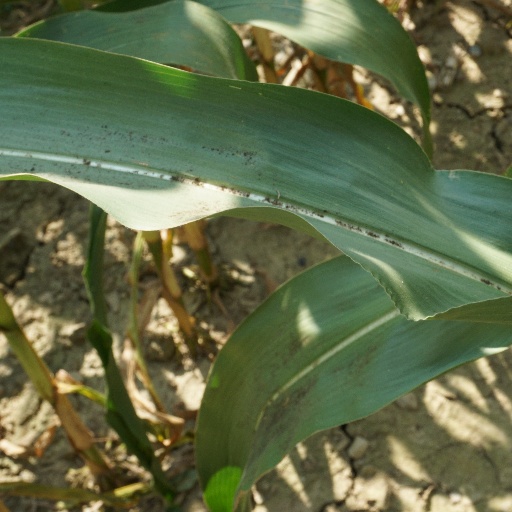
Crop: maize; corn